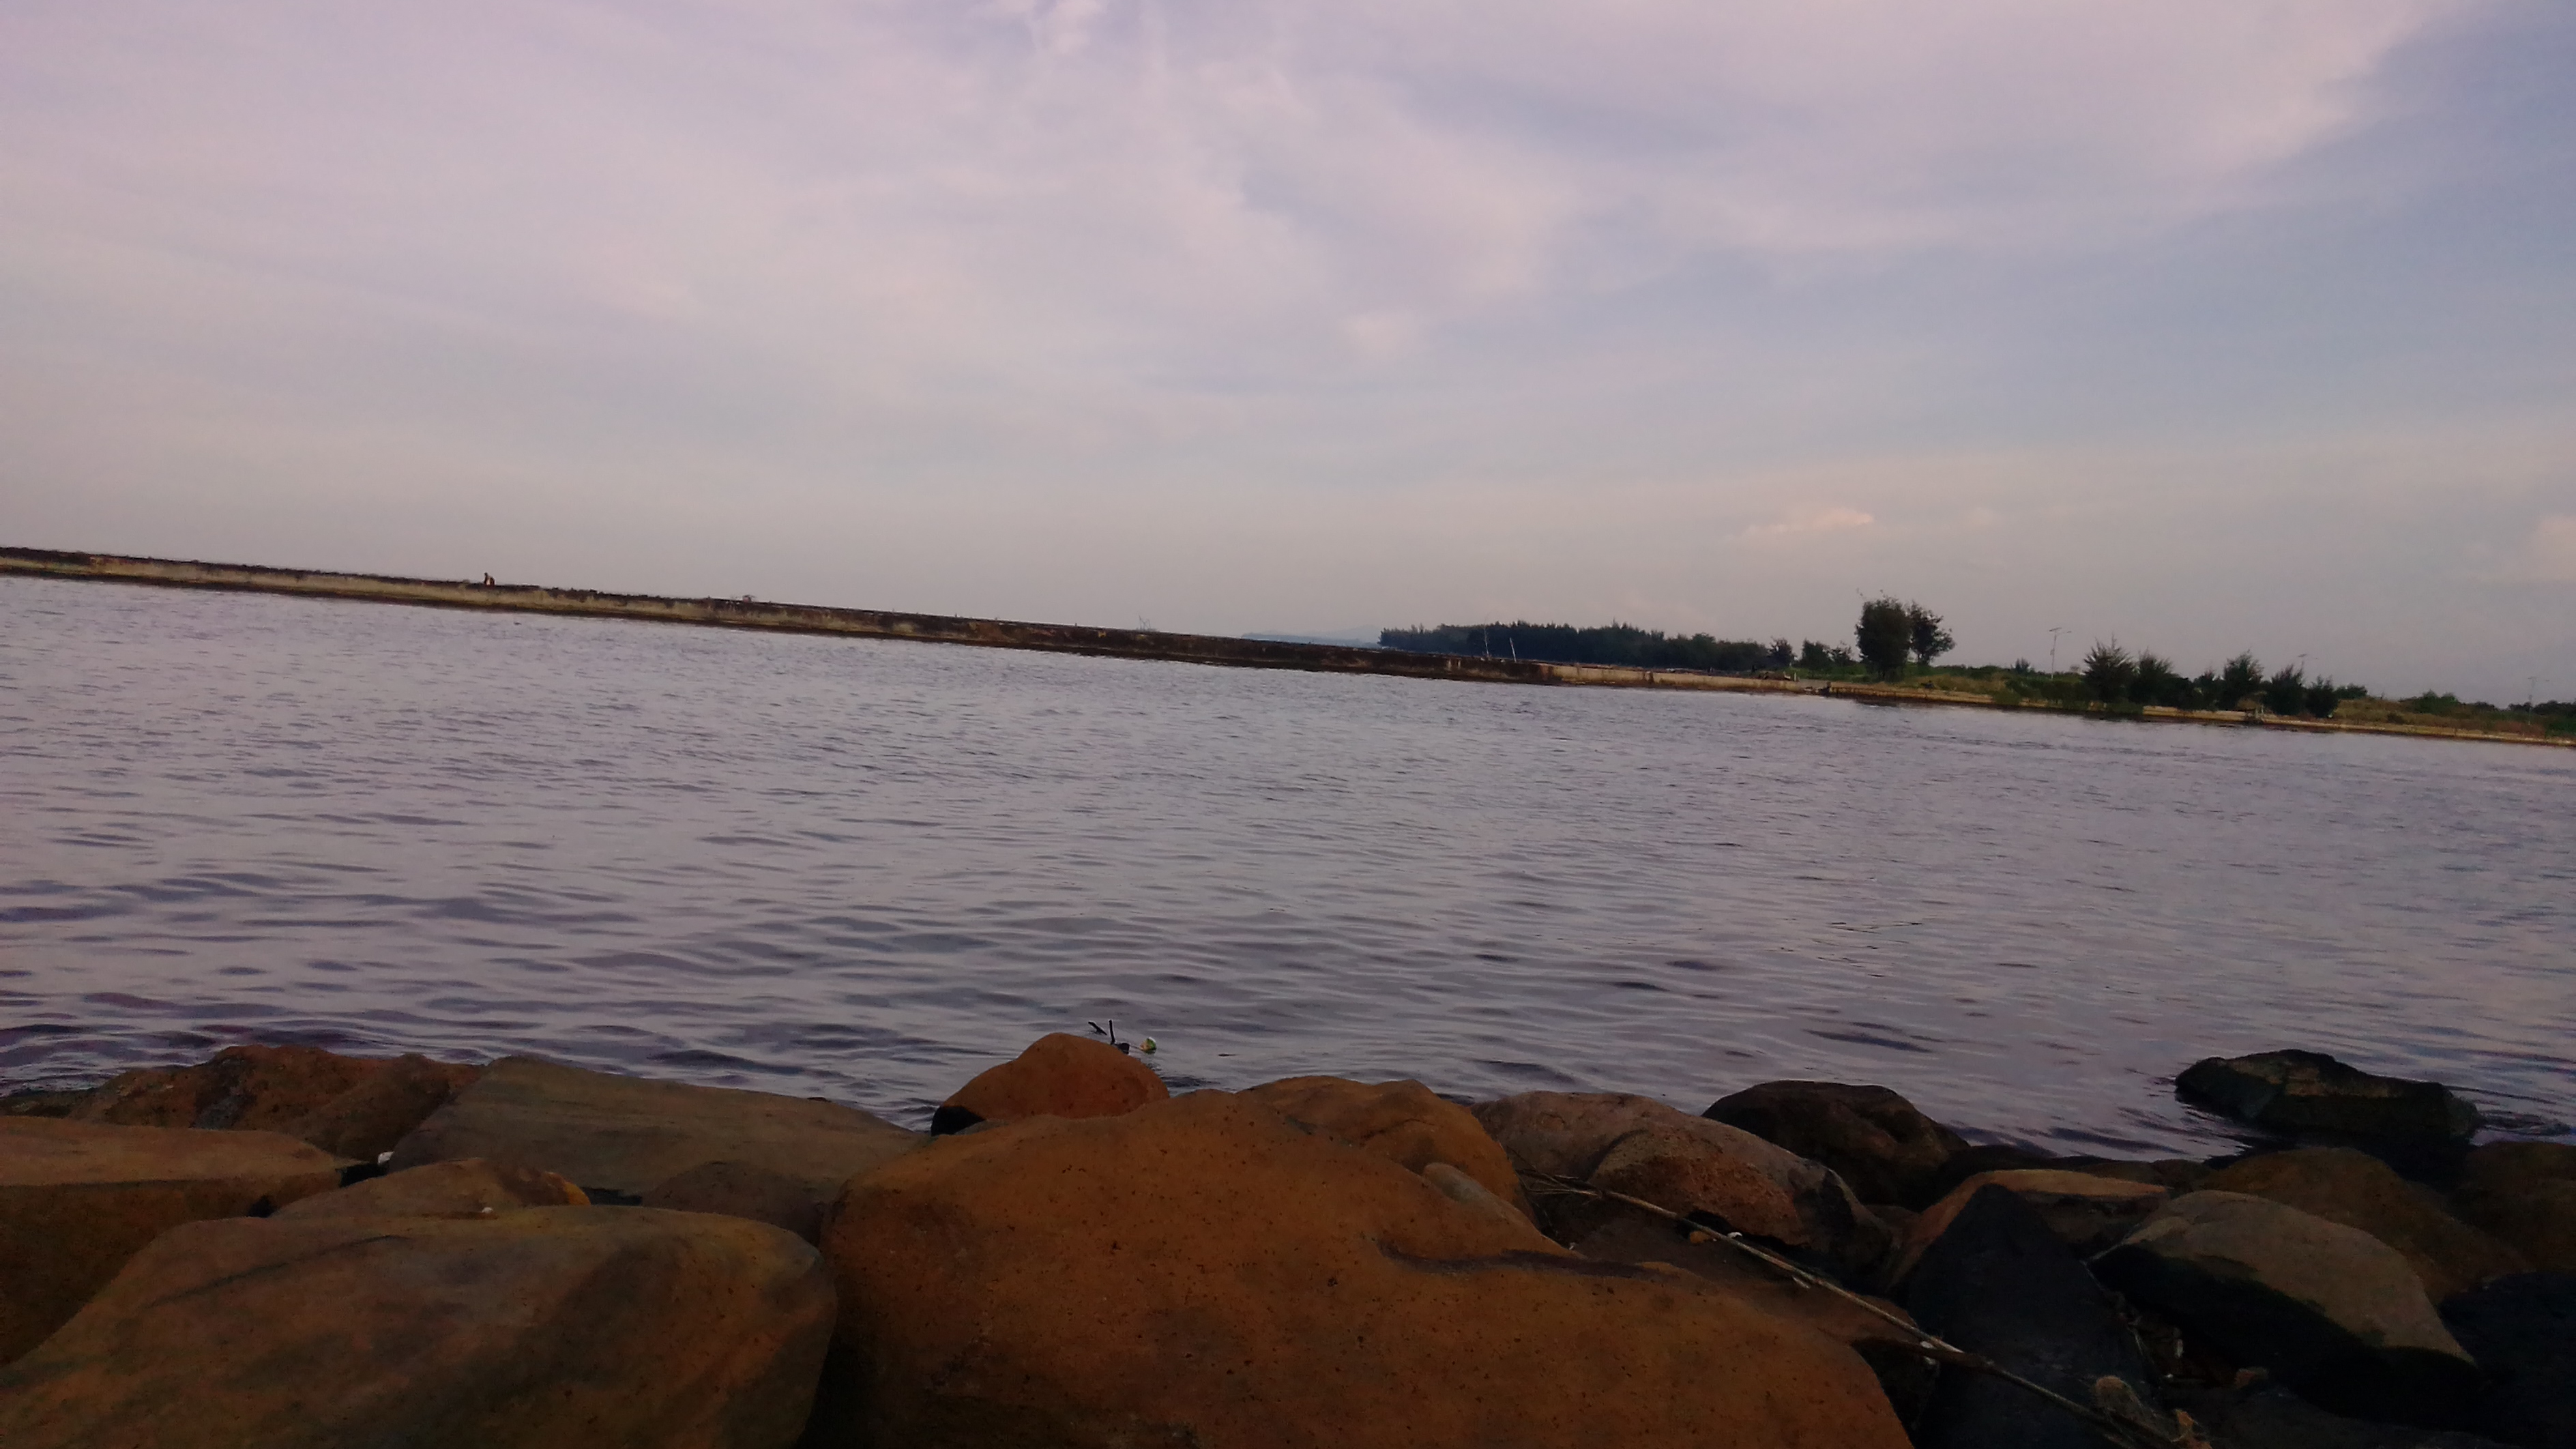
rock, water, body of water, sky, sea, shore, horizon, river, coast, calm, cloud, evening, loch, reflection, lake, ocean, coastal and oceanic landforms, bank, reservoir, sunset, inlet, bay, wetland, tree